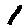
Label: 1